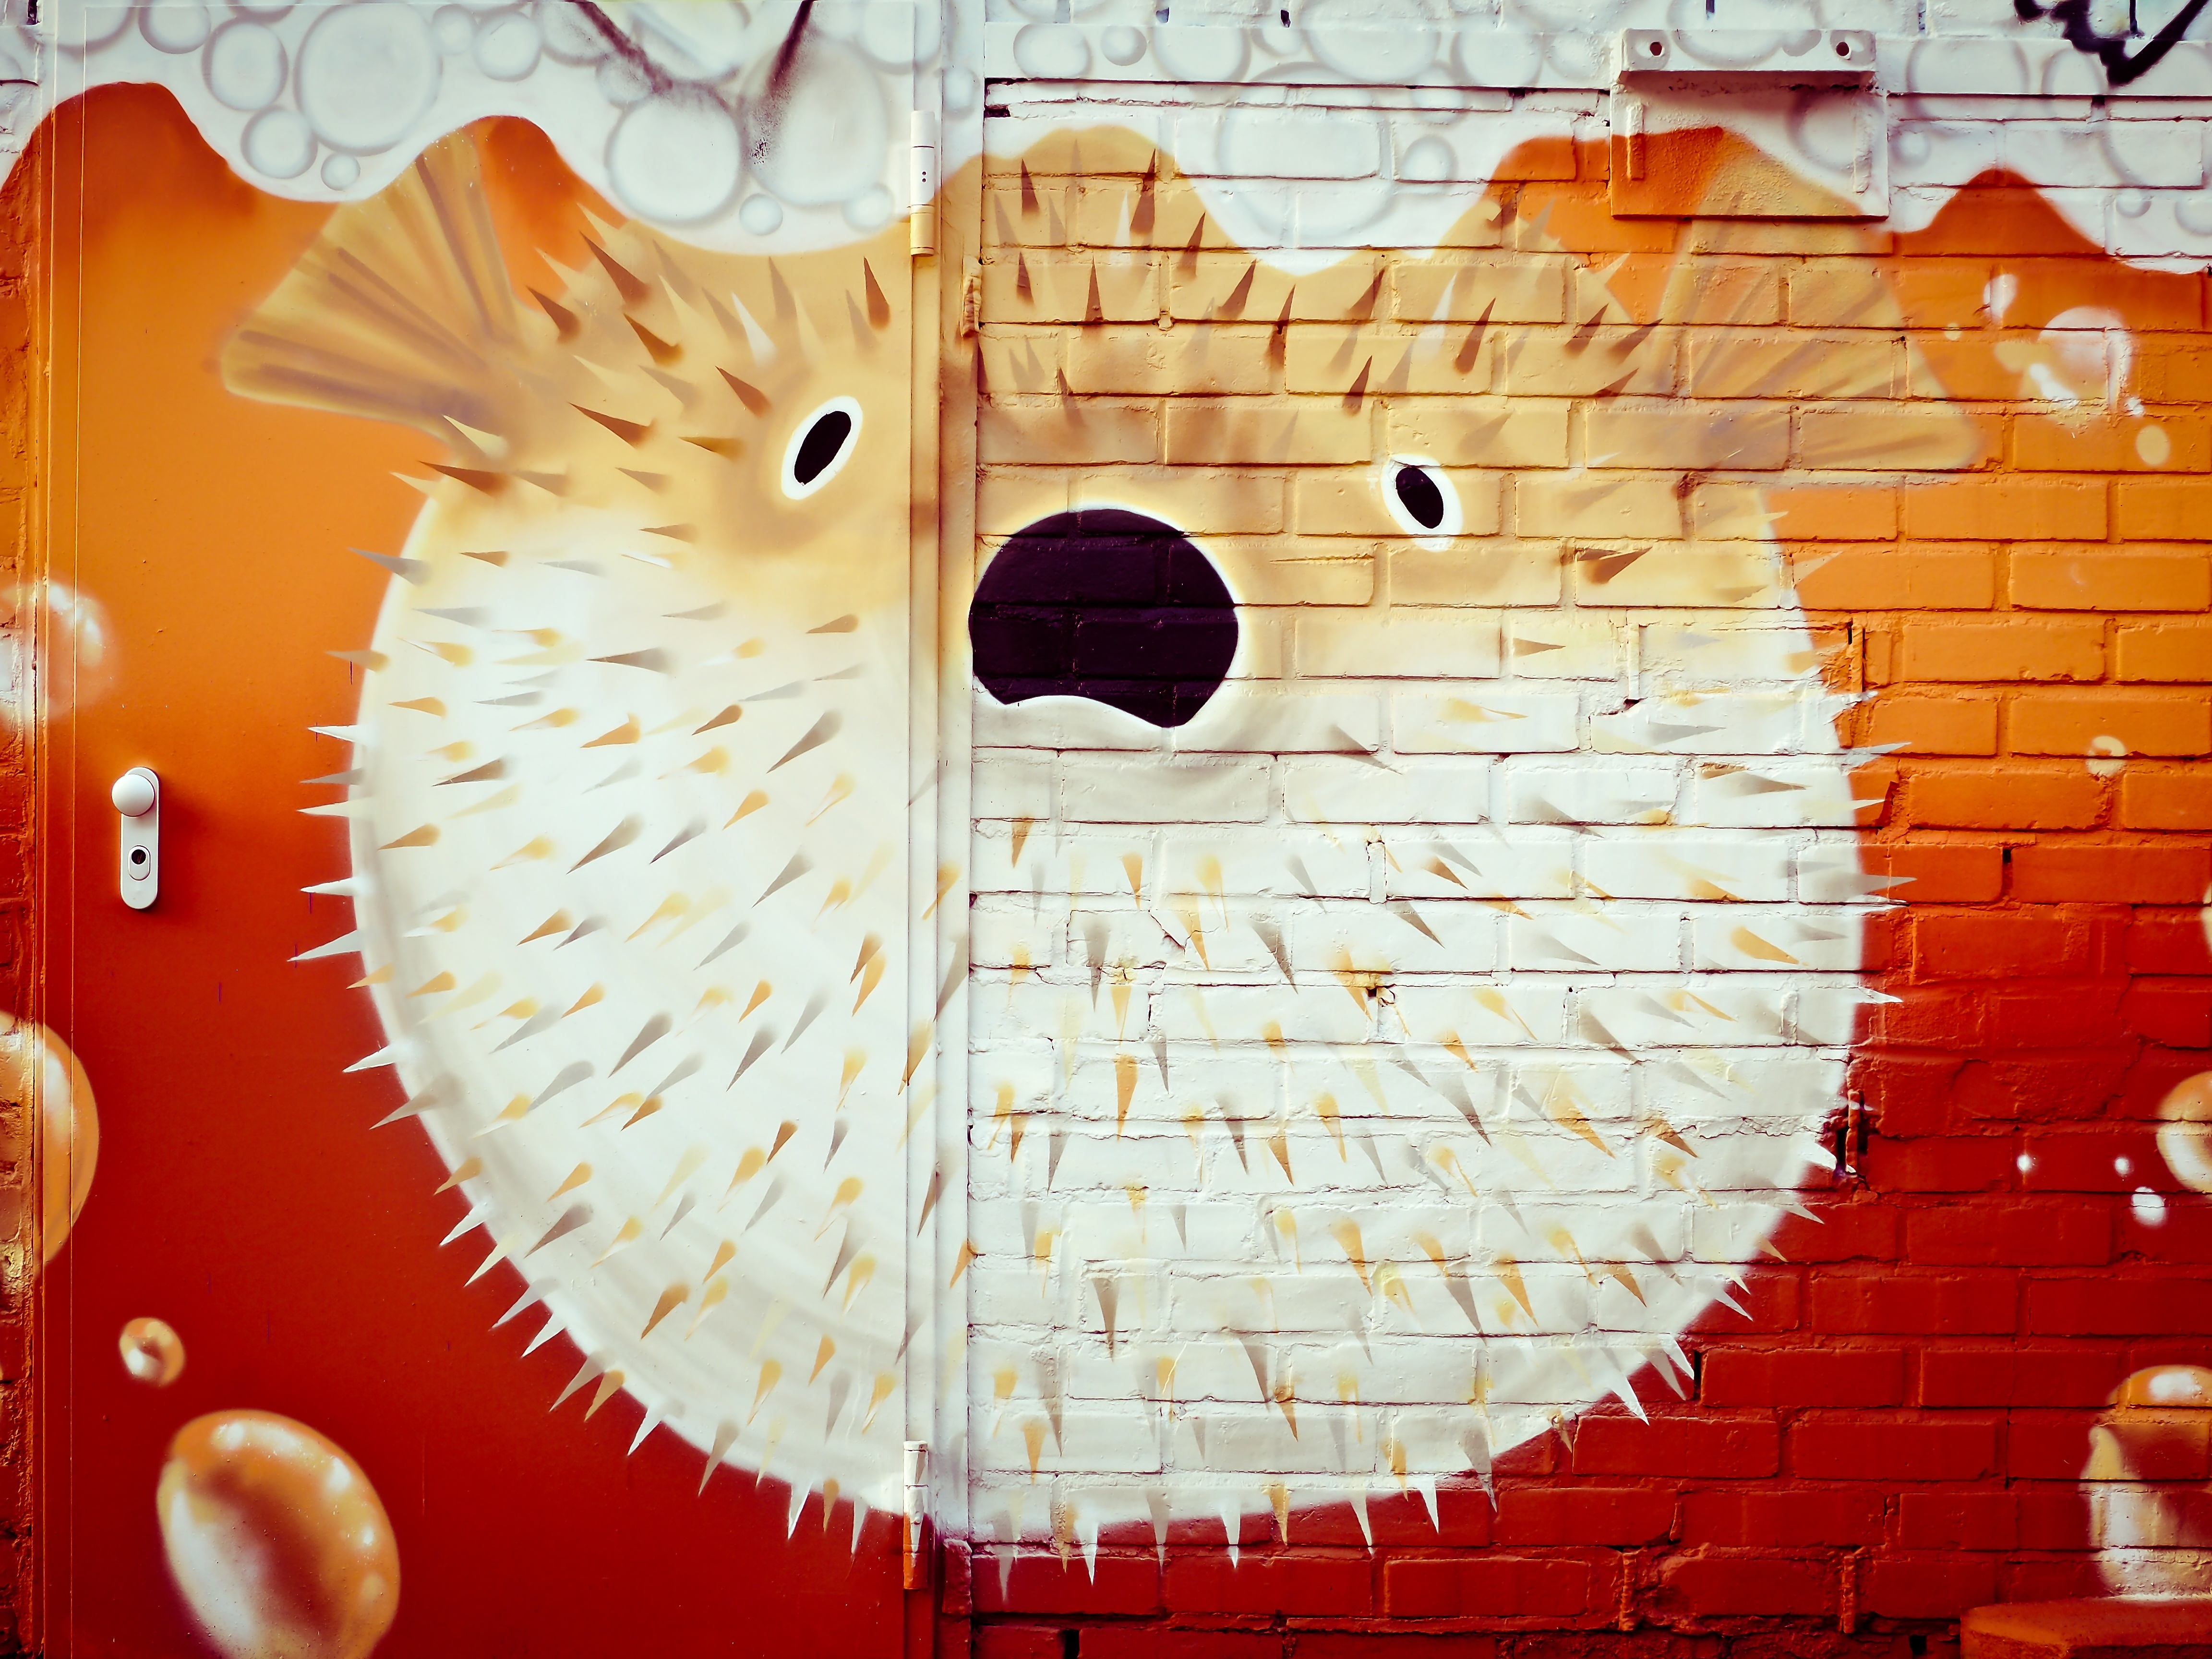
wall, red, color, facade, graffiti, modern, circle, painting, art, design, mural, graffity, painted, shape, wall painting, dusseldorf, art form, frescos